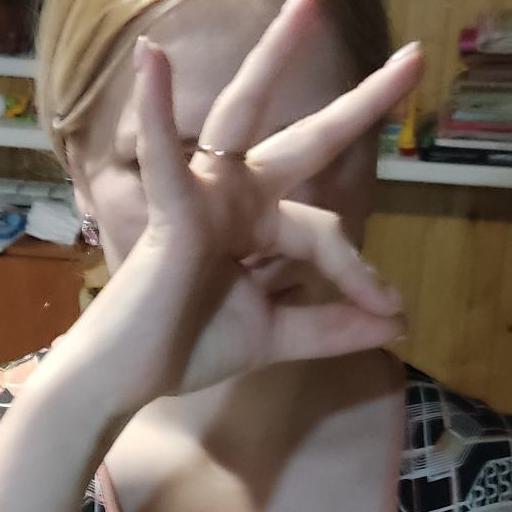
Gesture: ok